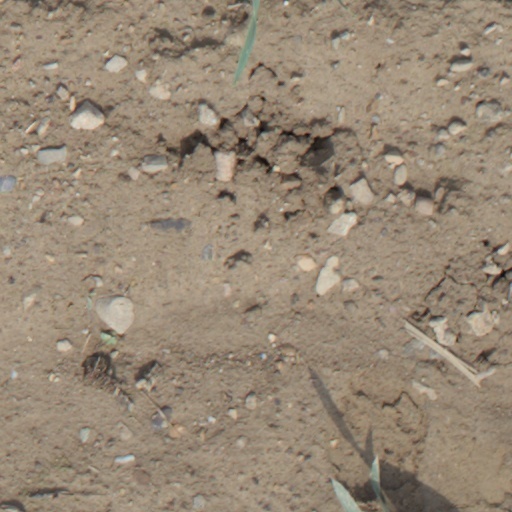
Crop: wheat